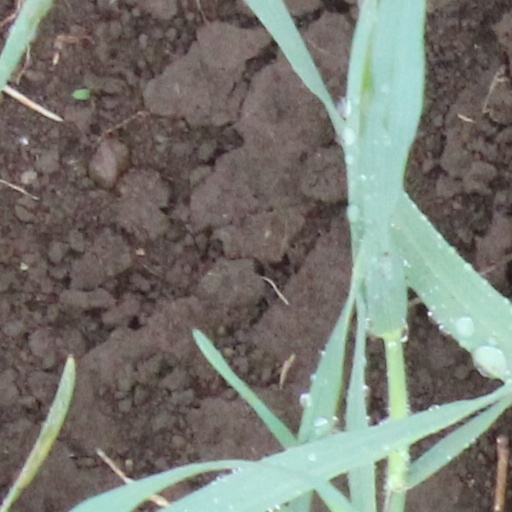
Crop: wheat